STS-129

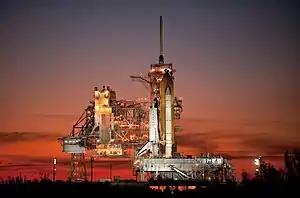
The Space Shuttle "Atlantis" is seen on launch pad 39A at the NASA Kennedy Space Center shortly after the rotating service structure was rolled back on November 15, 2009.

Final launch preparations commenced at Pad 39A with technicians closing Atlantis' payload bay doors during the morning hours on November 13, 2009. On the same day, NASA's official launch countdown clock began at 1 pm and the crew flew to Kennedy's Shuttle Landing Facility in a Shuttle Training Aircraft Gulfstream II jet at 12:35 EST to prepare for the launch.